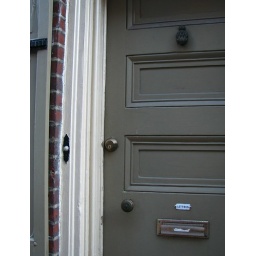
A door on a house on Elfreth's Alley in Philadelphia. &amp;quot;Our Nation's Oldest Residential Street&amp;quot;